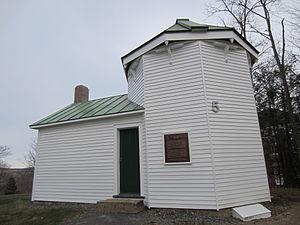
L'observatoire William-Brydone-Jack sur le campus de Fredericton de l'Université du Nouveau-Brunswick
L'observatoire William-Brydone-Jack est un ancien observatoire astronomique située sur le campus de Frederiction de l'université du Nouveau-Brunswick. Construit en 1851, il est le plus vieil observatoire en Amérique du Nord britannique. Il a été désigné lieu historique national du Canada en 1954.
Voici la liste des lieux historiques nationaux du Canada situé au Nouveau-Brunswick. En mars 2011, on compte 60 lieux historiques nationaux au Nouveau-Brunswick, dont huit sont administrés par Parcs Canada. Il y a aussi un lieu historique national qui a perdu sa valeur commémorative.